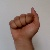
The image shows a hand gesture representing the letter 'A' in Indian Sign Language.